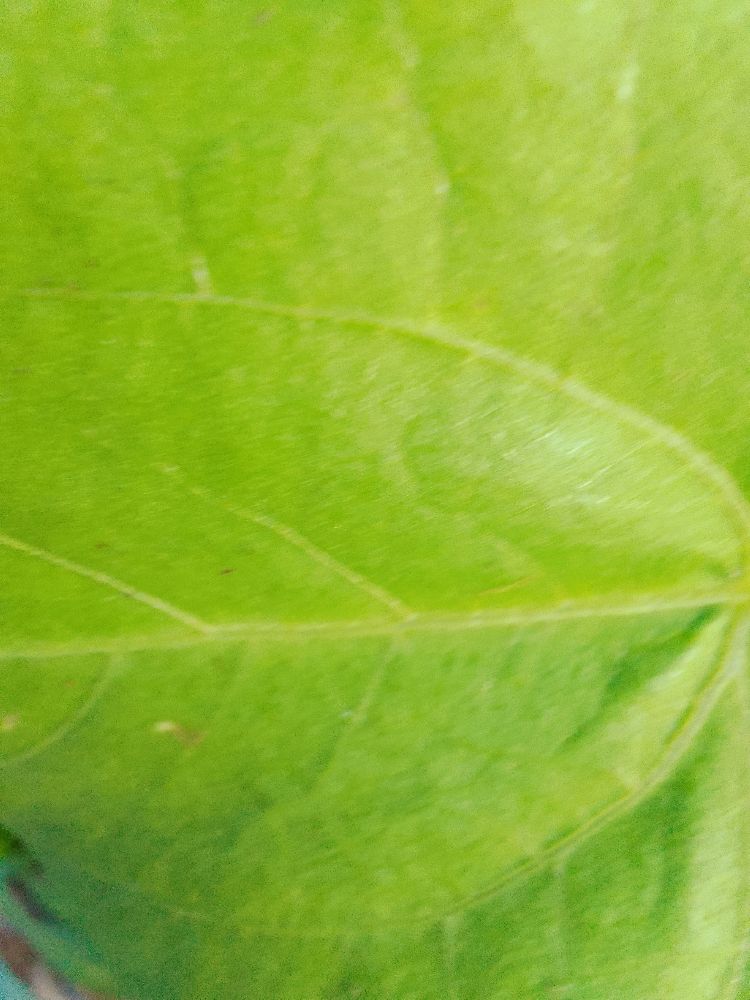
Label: healthy